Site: brandenburg
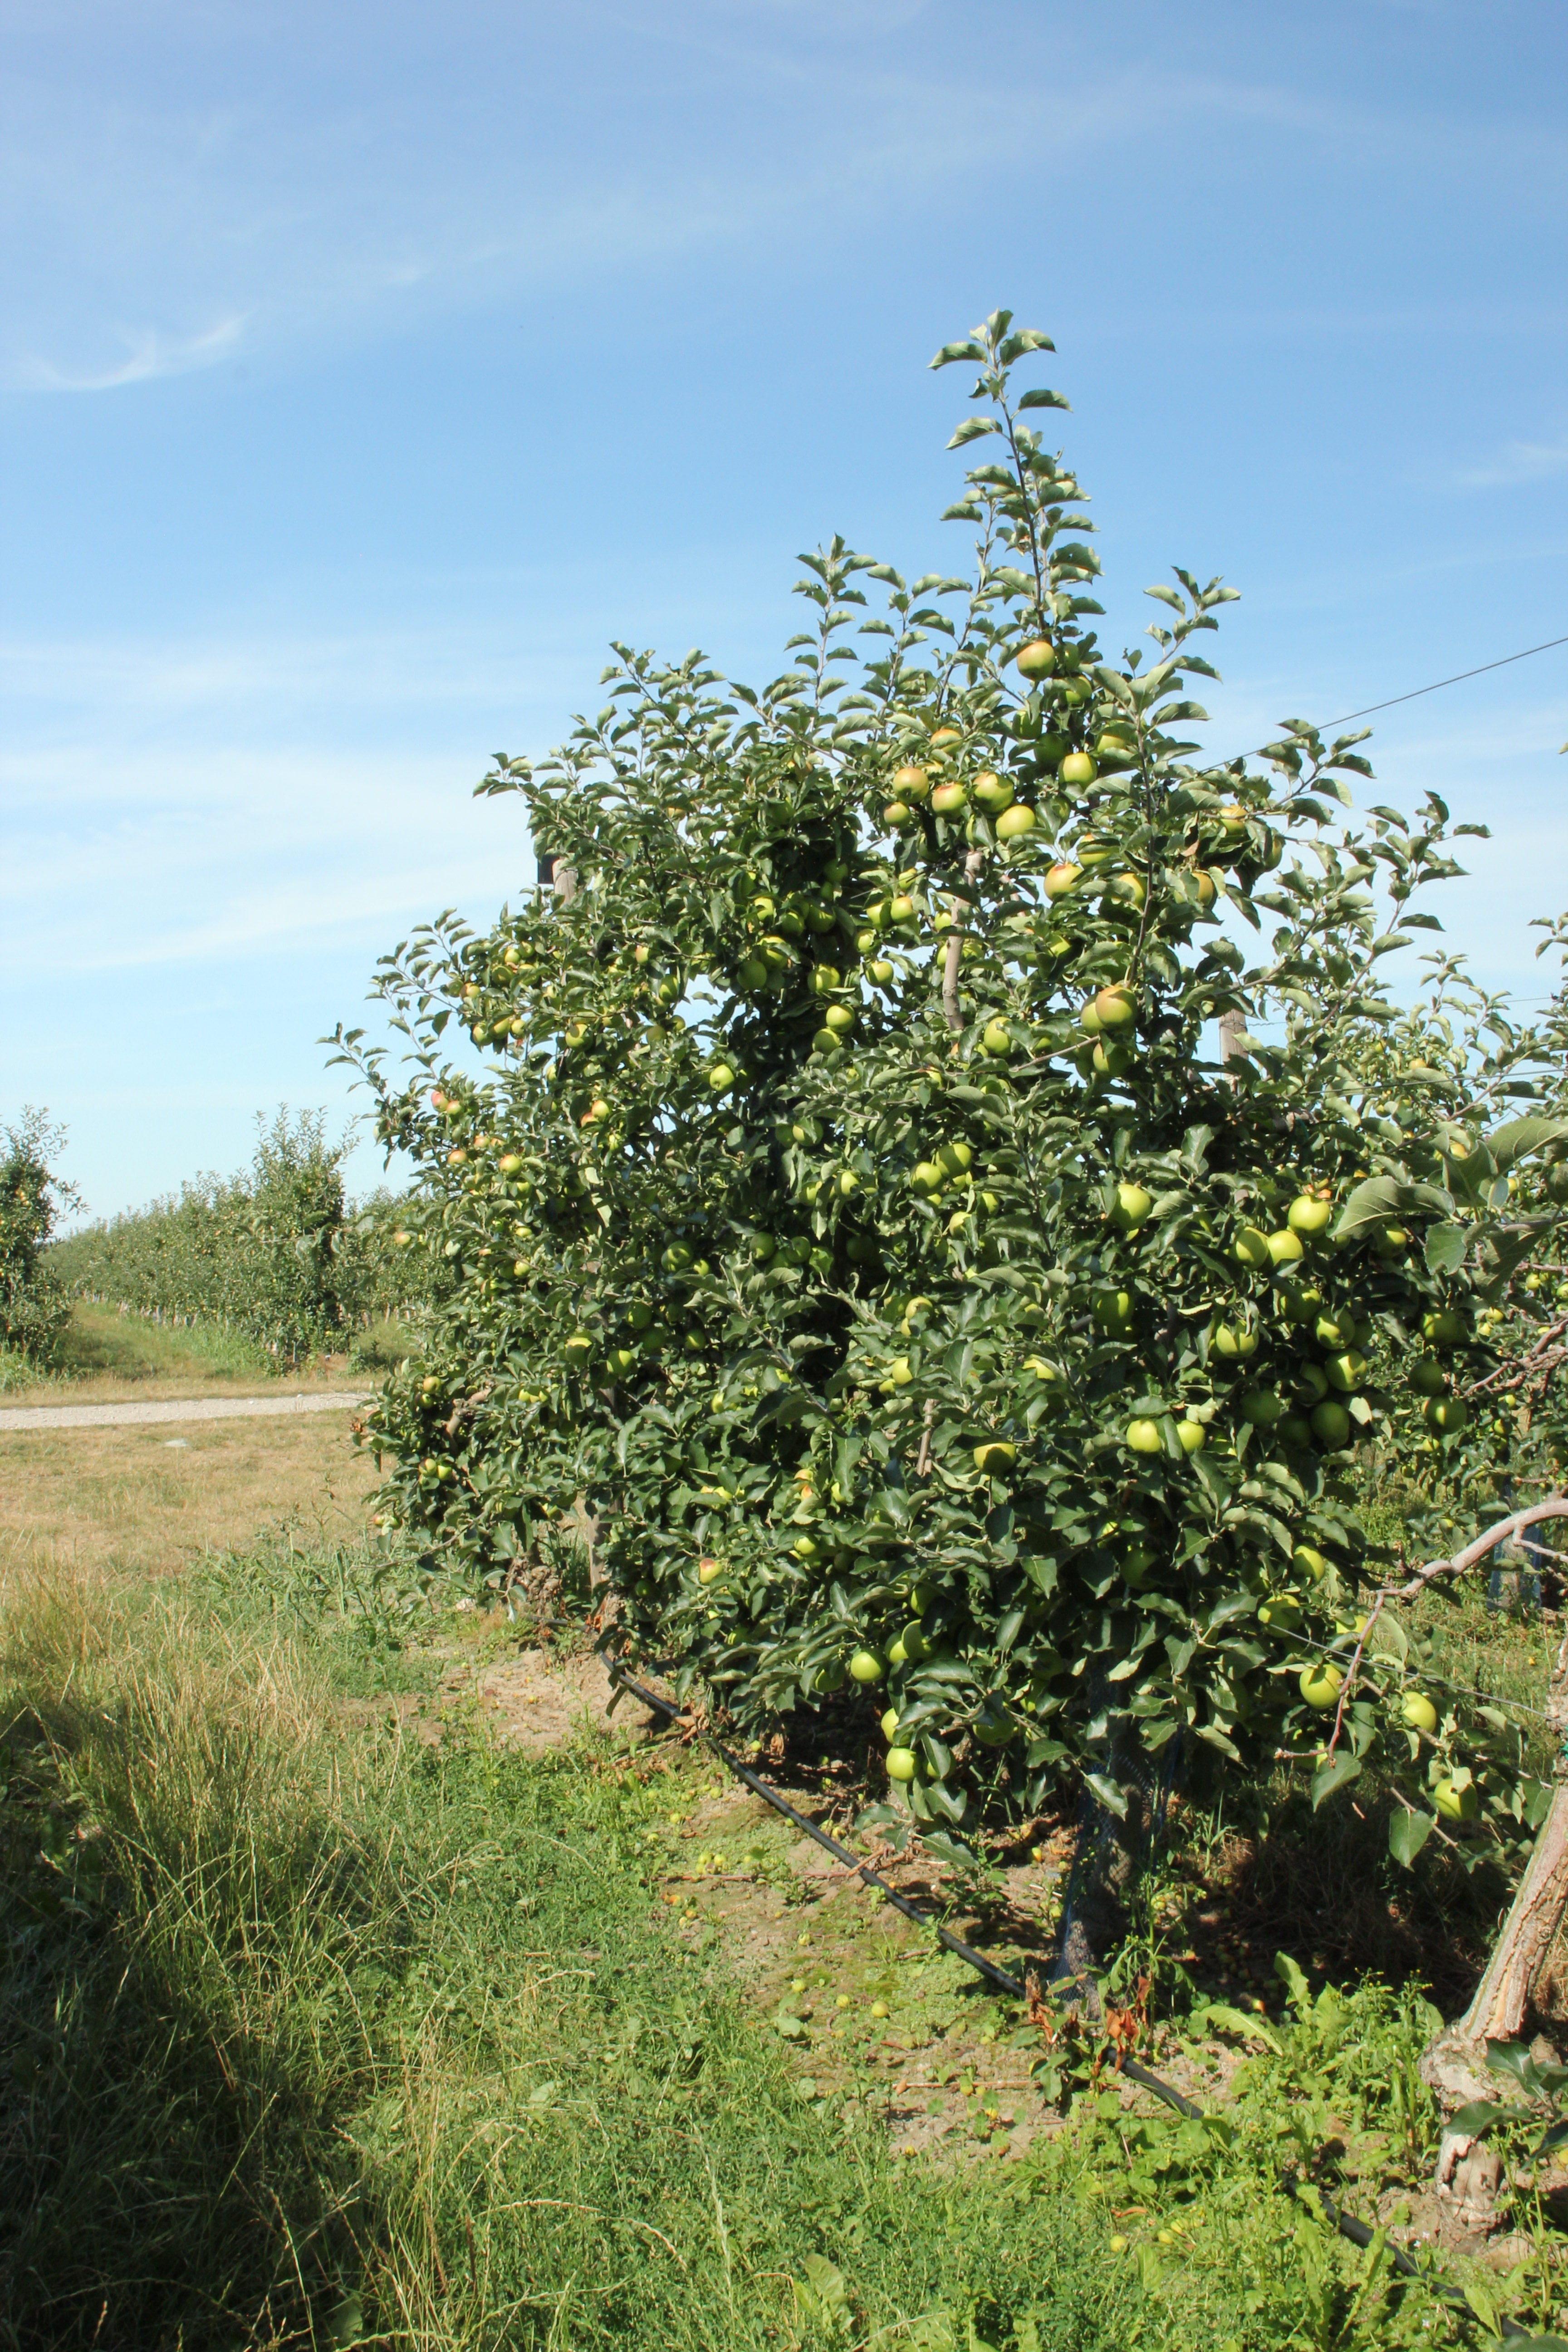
Growth stage (BBCH 77): Development of fruit